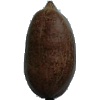
Label: images